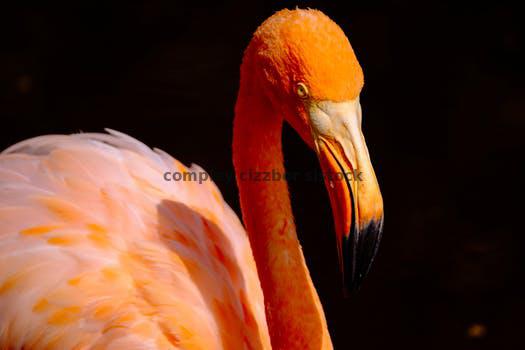
Label: Watermark